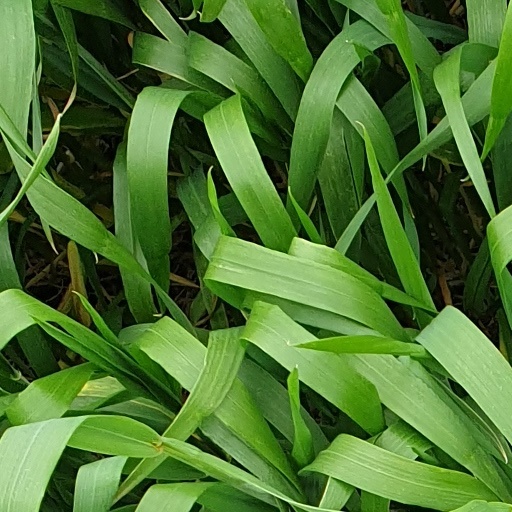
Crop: wheat